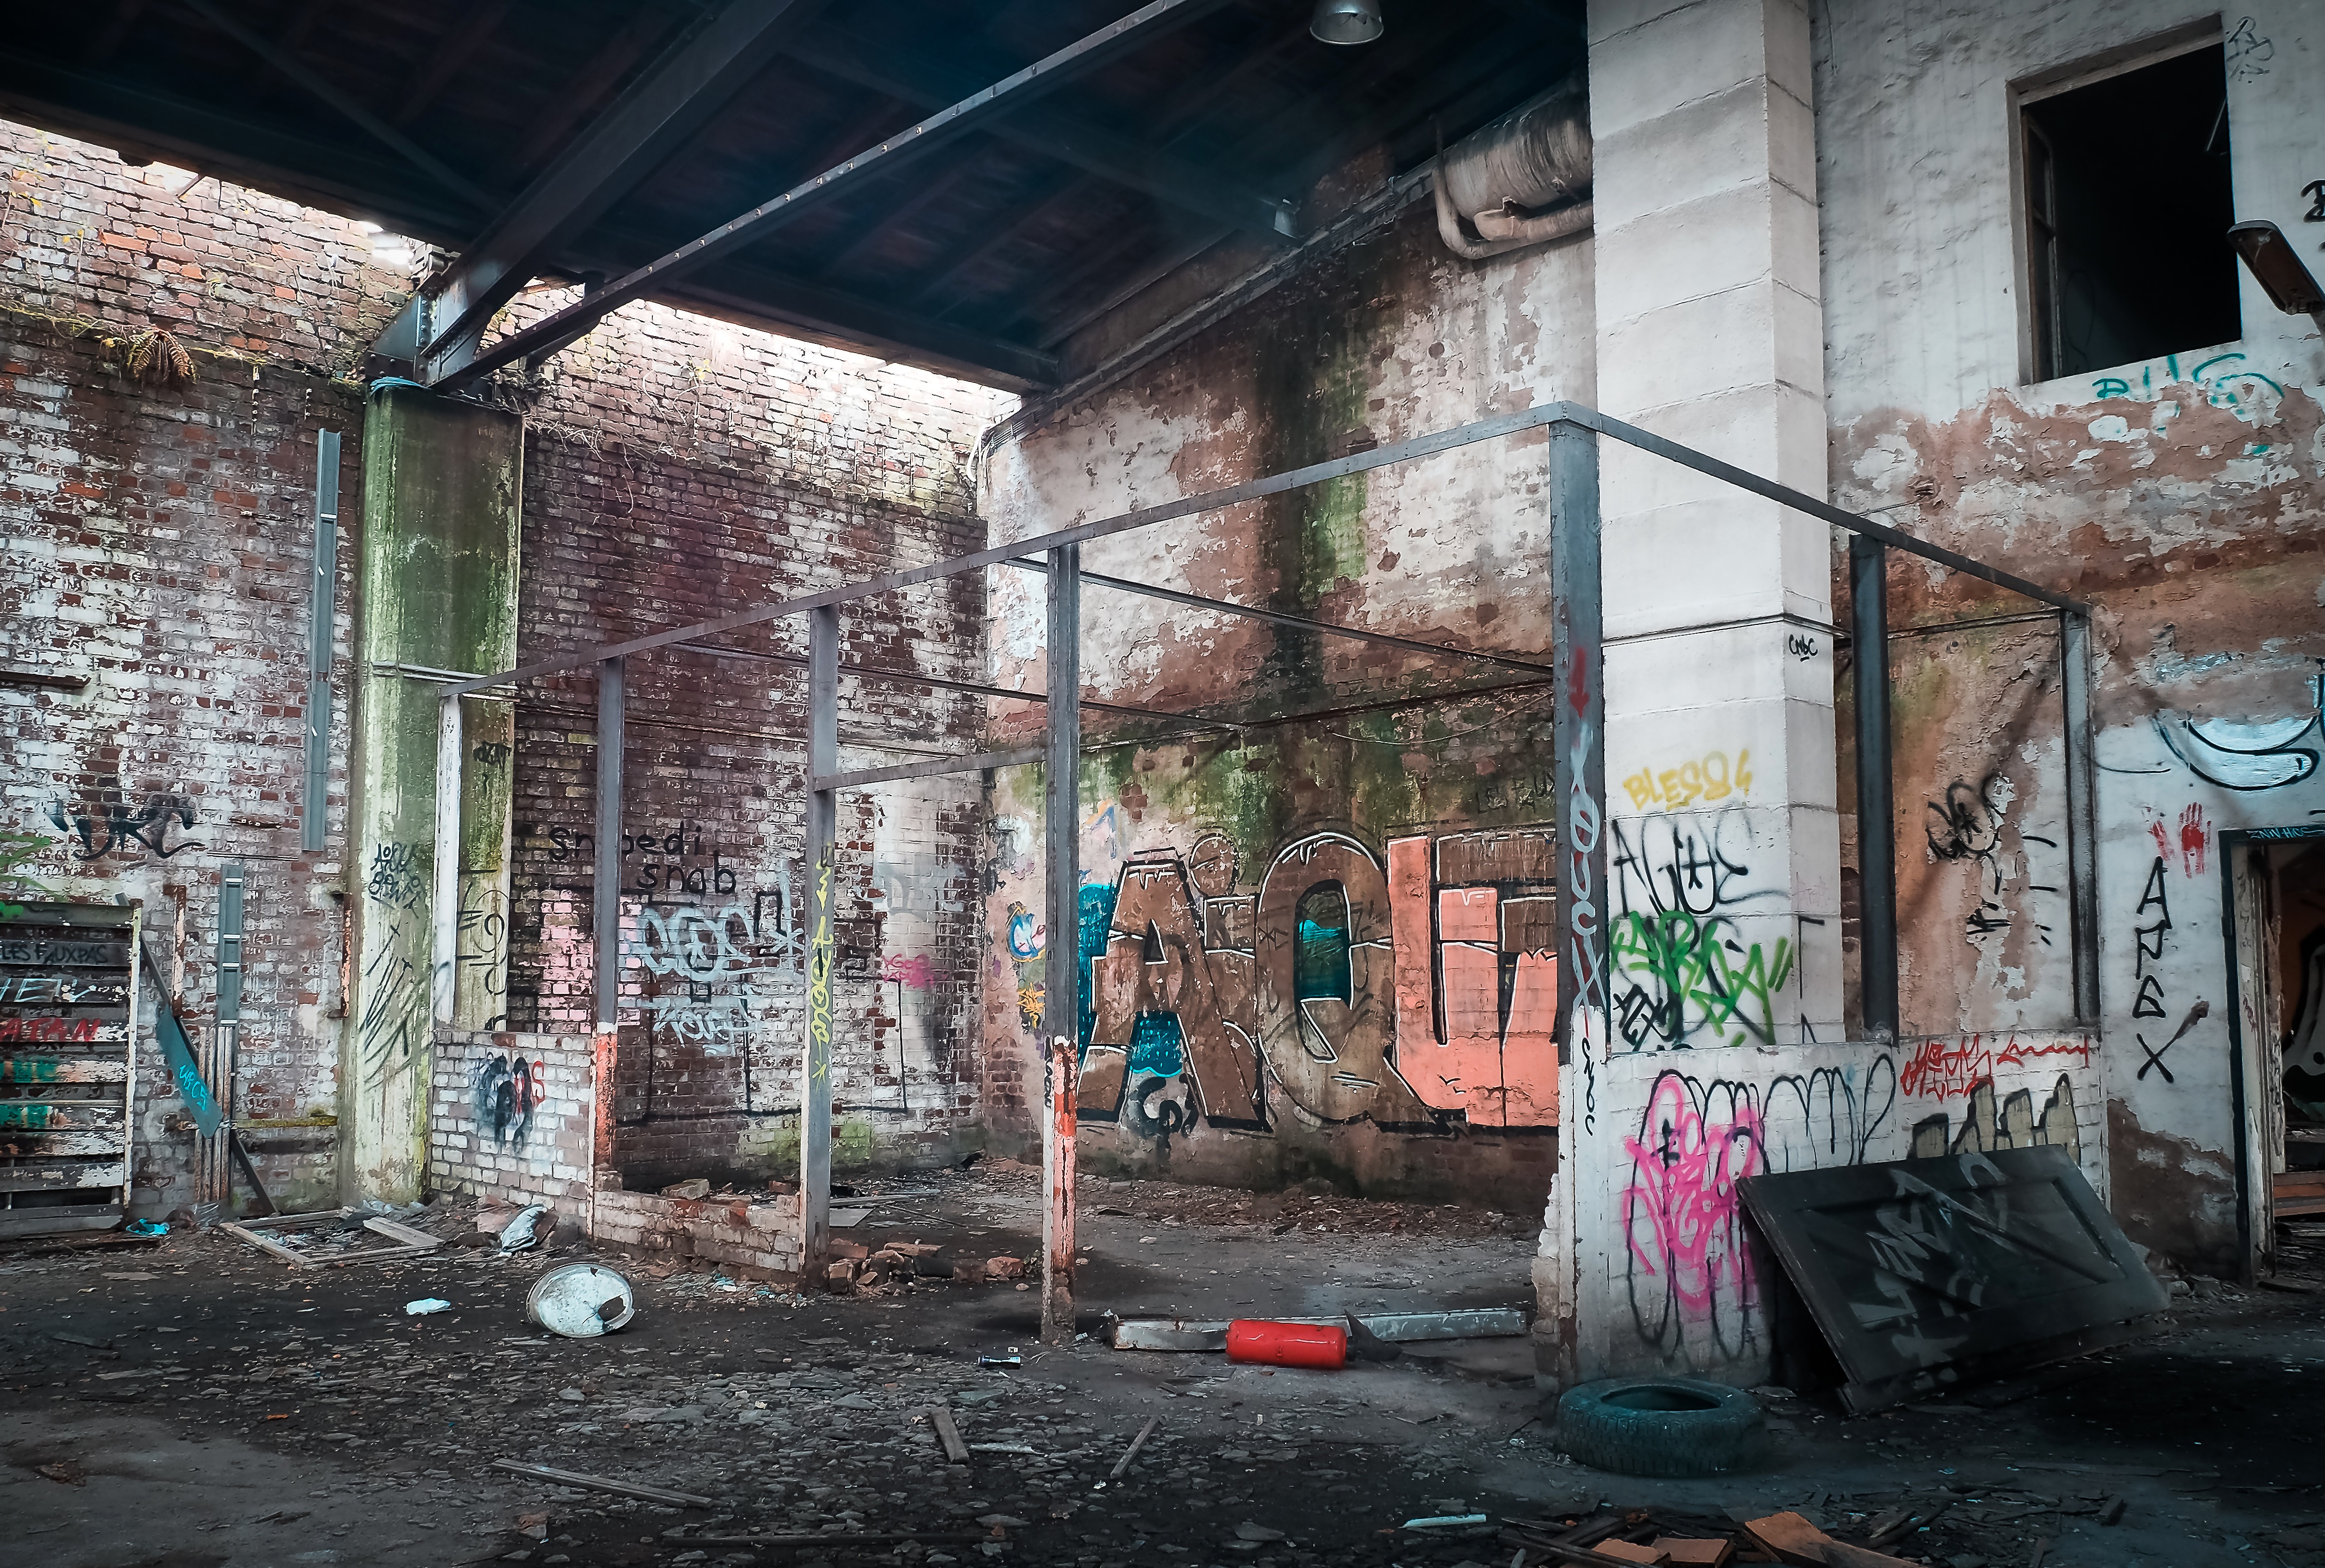
architecture, road, street, window, building, old, alley, city, wall, train, broken, abandoned, factory, decay, ruin, old building, graffiti, goal, weathered, warehouse, art, transience, infrastructure, neglected, dilapidated, weird, railway station, past, forget, transient, leave, stainless, neighbourhood, lost places, pforphoto, break up, factory building, lapsed, old factory, ailing, old factory hall, run down, unused, finiteness, passed, void hall, railway depot, train hall, goods station, urban area, human settlement